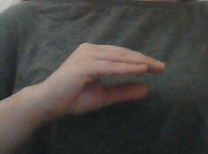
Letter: jeem